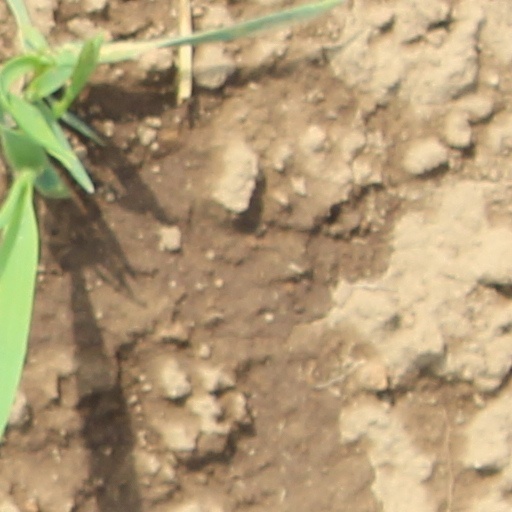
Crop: wheat